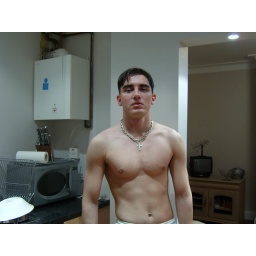
looking depresed in my old house kitchen LOL